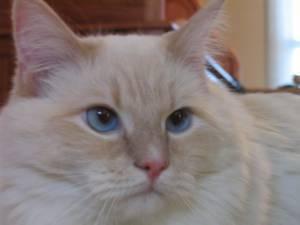
Ragdoll